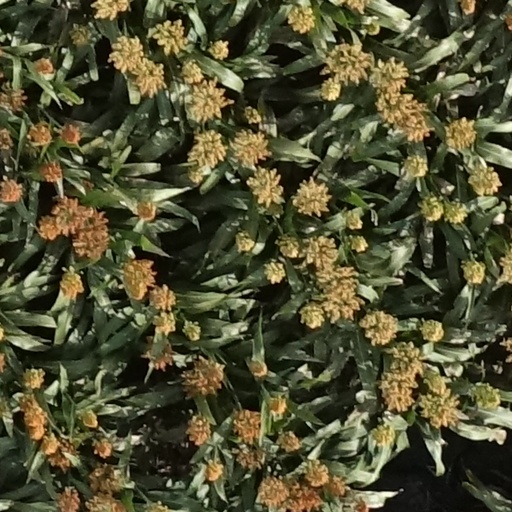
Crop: sorghum